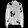
Label: Shirt